Flight bag

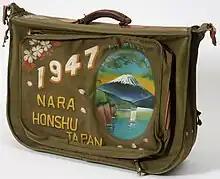
A painted B-4 flight bag

A flight bag can refer to any baggage taken on board a flight, but usually refers to a specific type of document bag carried by pilots and flight crews. Often adorned with an airline logo, at one time the flight bag was a chic fashion accessory.